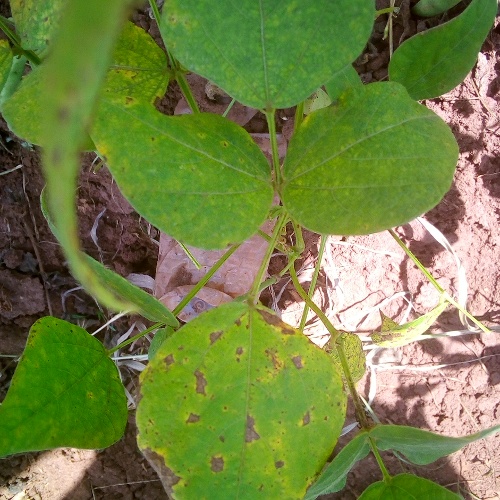
Leaf condition: angular_leaf_spot